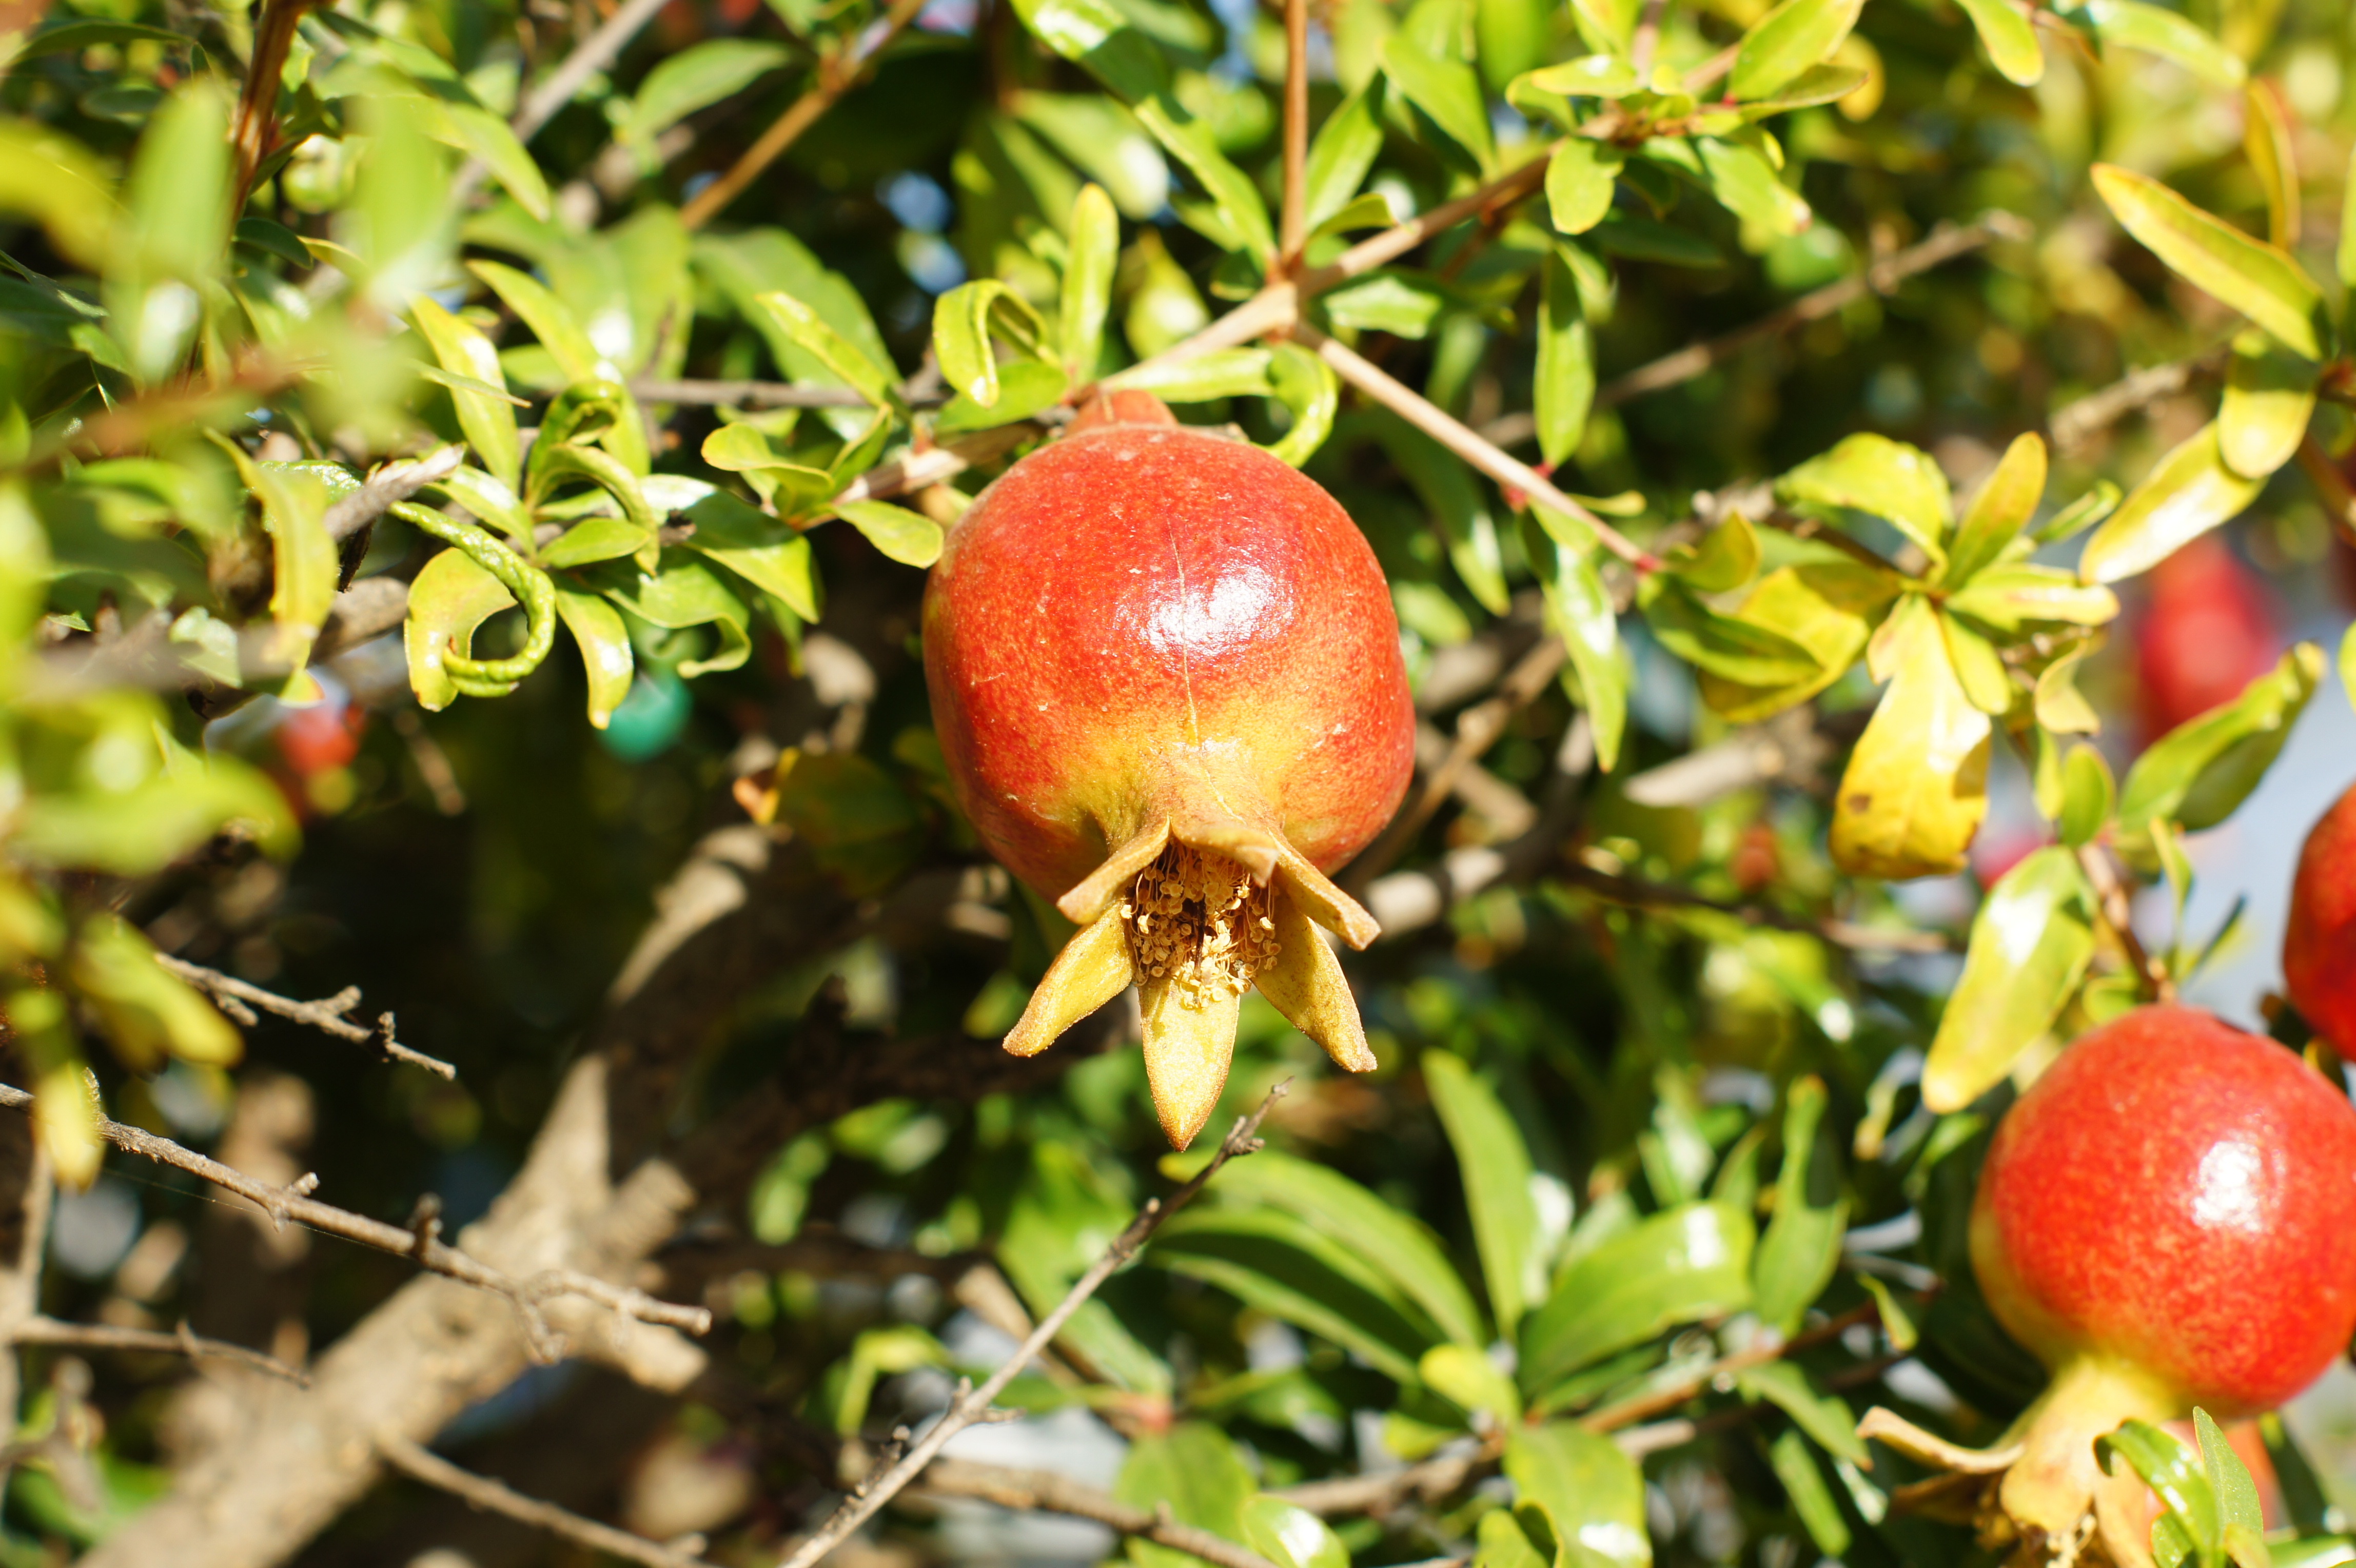
tree, branch, plant, field, fruit, flower, food, produce, evergreen, flora, shrub, dwarf, rose hip, flowering plant, granado, land plant